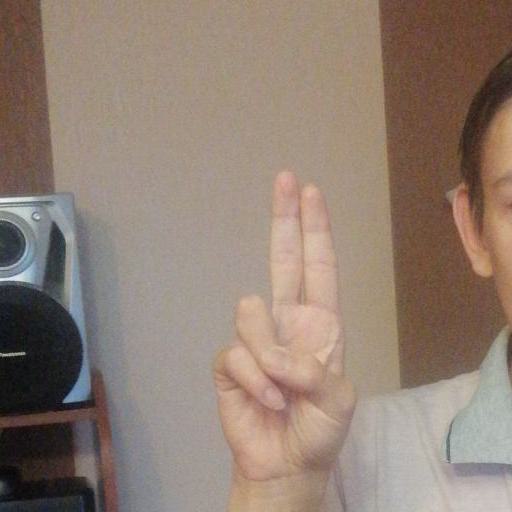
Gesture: two_up